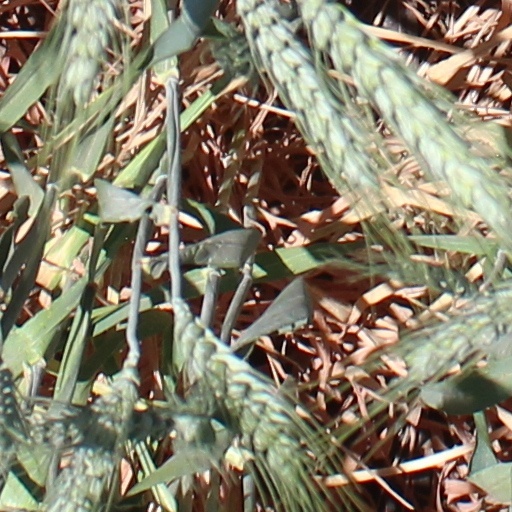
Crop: wheat